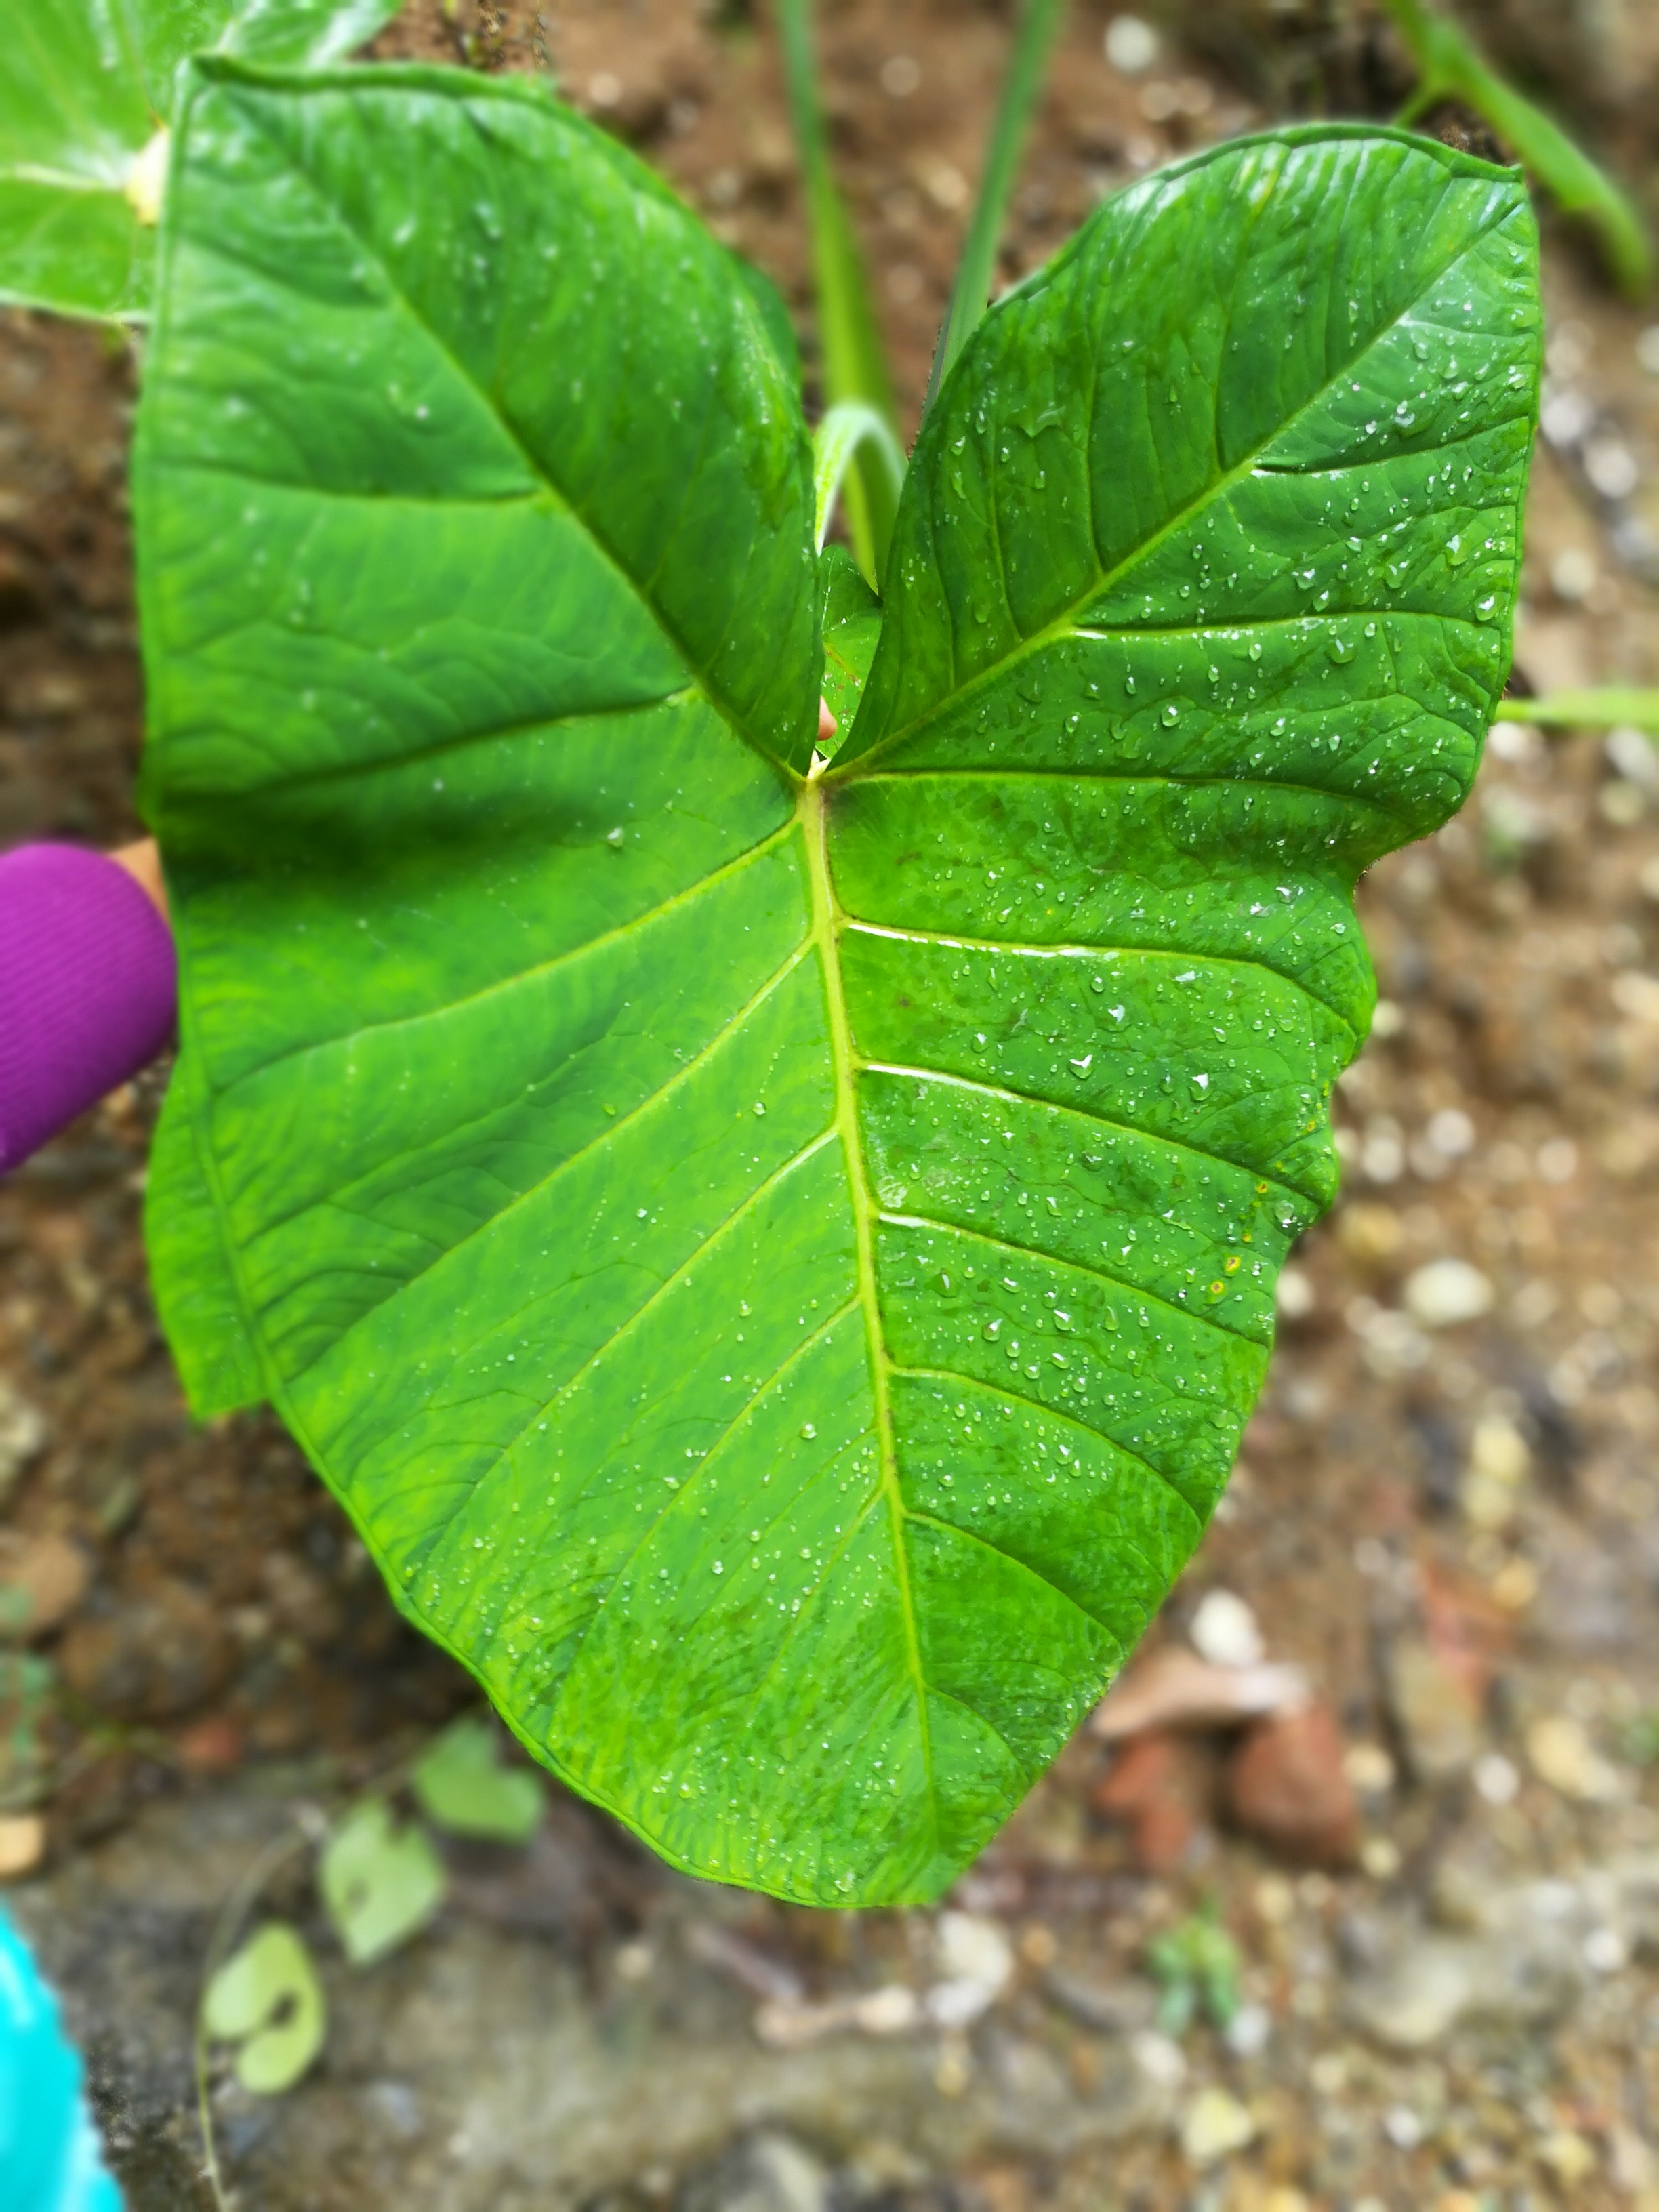
Plant: Taro